Answer in natural language. Consider the 3D positions of the objects in the scene and not just the 2D positions in the image. Is the centerpoint of  white rectangular dining table (highlighted by a blue box) at a higher height than blue framed coastal marine wall decor (highlighted by a green box)? Choose between the following options: no or yes
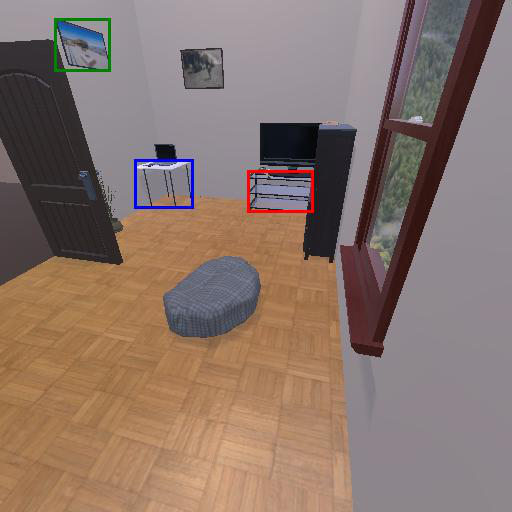
<answer>no</answer>